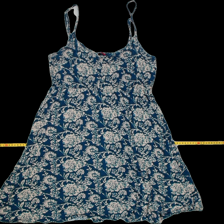
View: front
Type: Top
Category: Ladies
Brand: Indiska
Colors: White, Blue, Multicolor
Material: 100% Viscose
Pattern: Floral print
Cut: Loose
Size: M
Trend: No trend
Stains: Yes
Damage: 0
Price range: <50
Recommended usage: Export